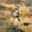
Label: deer